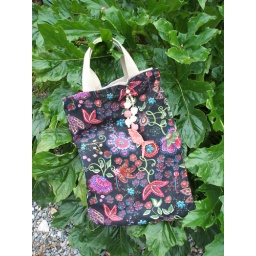
Reversible market bag made for my partner in a Flickr swap.